Progressive Tailors Club

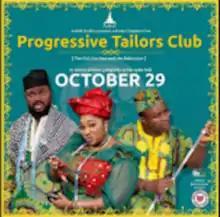

Progressive Tailors Club, is a 2021 Nigerian political satire film directed by Biodun Stephen and co-produced by Niyi Akinmolayan and Victoria Akujobi. The film stars Beverly Osu, Uzor Arukwe, Funnybone, and Blessing Jessica Obasi with Rachael Oniga, Lizzy Jay, Adedimeji Lateef, and Bolaji Ogunmola in supporting roles.